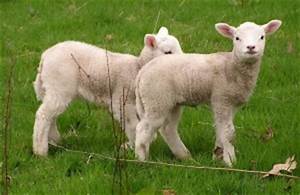
Label: pecora